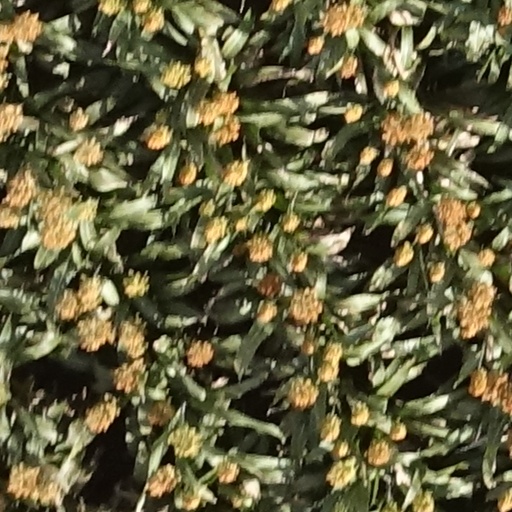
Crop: sorghum